Charles Wakefield Cadman

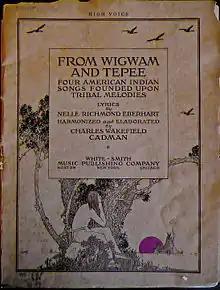
From Wigwam and Teepee - Four American Indian Songs founded upon Tribal Melodies

Charles Wakefield Cadman (December 24, 1881 – December 30, 1946) was an American composer. For 40 years, he worked closely with Nelle Richmond Eberhart, who wrote most of the texts to his songs, including "Four American Indian Songs". She also wrote the librettos for his five operas, two of which were based on Indian themes. He composed in a wide variety of genres.